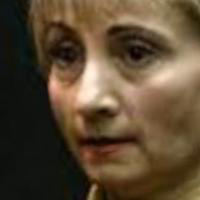
Age group: age 31-40